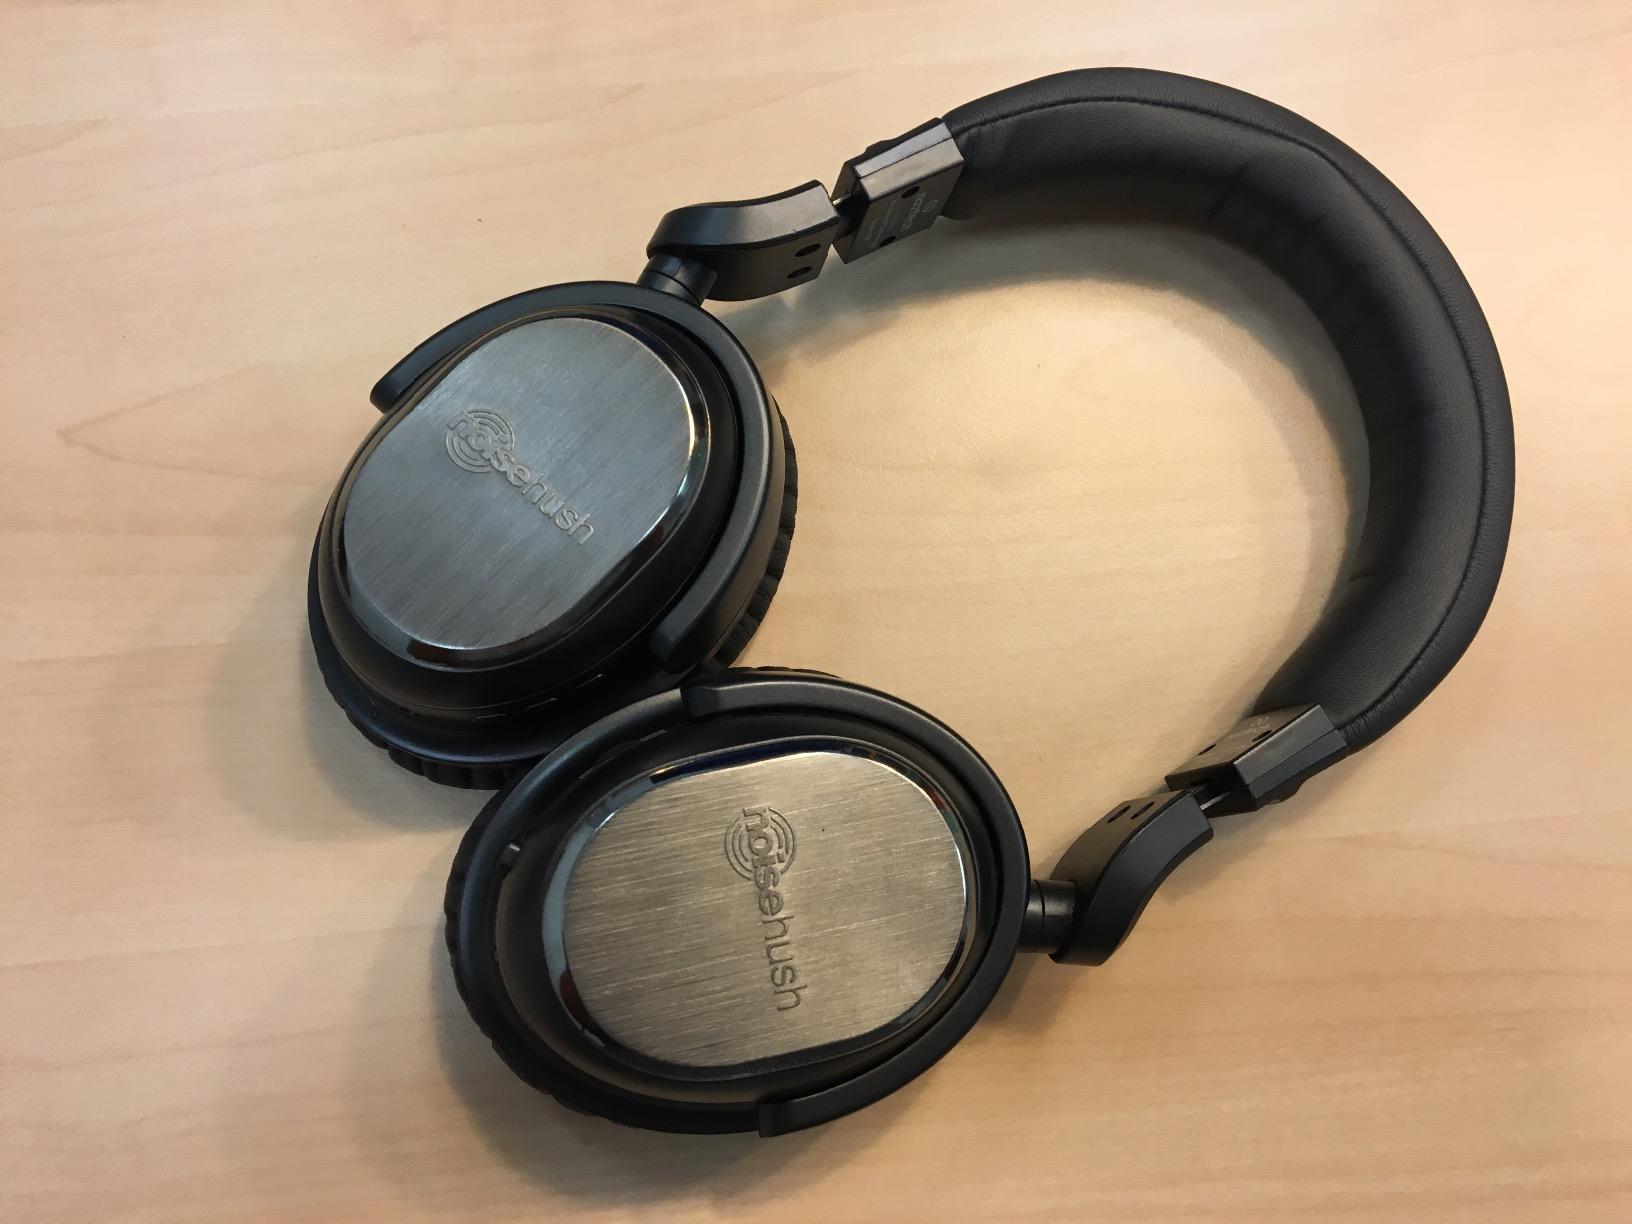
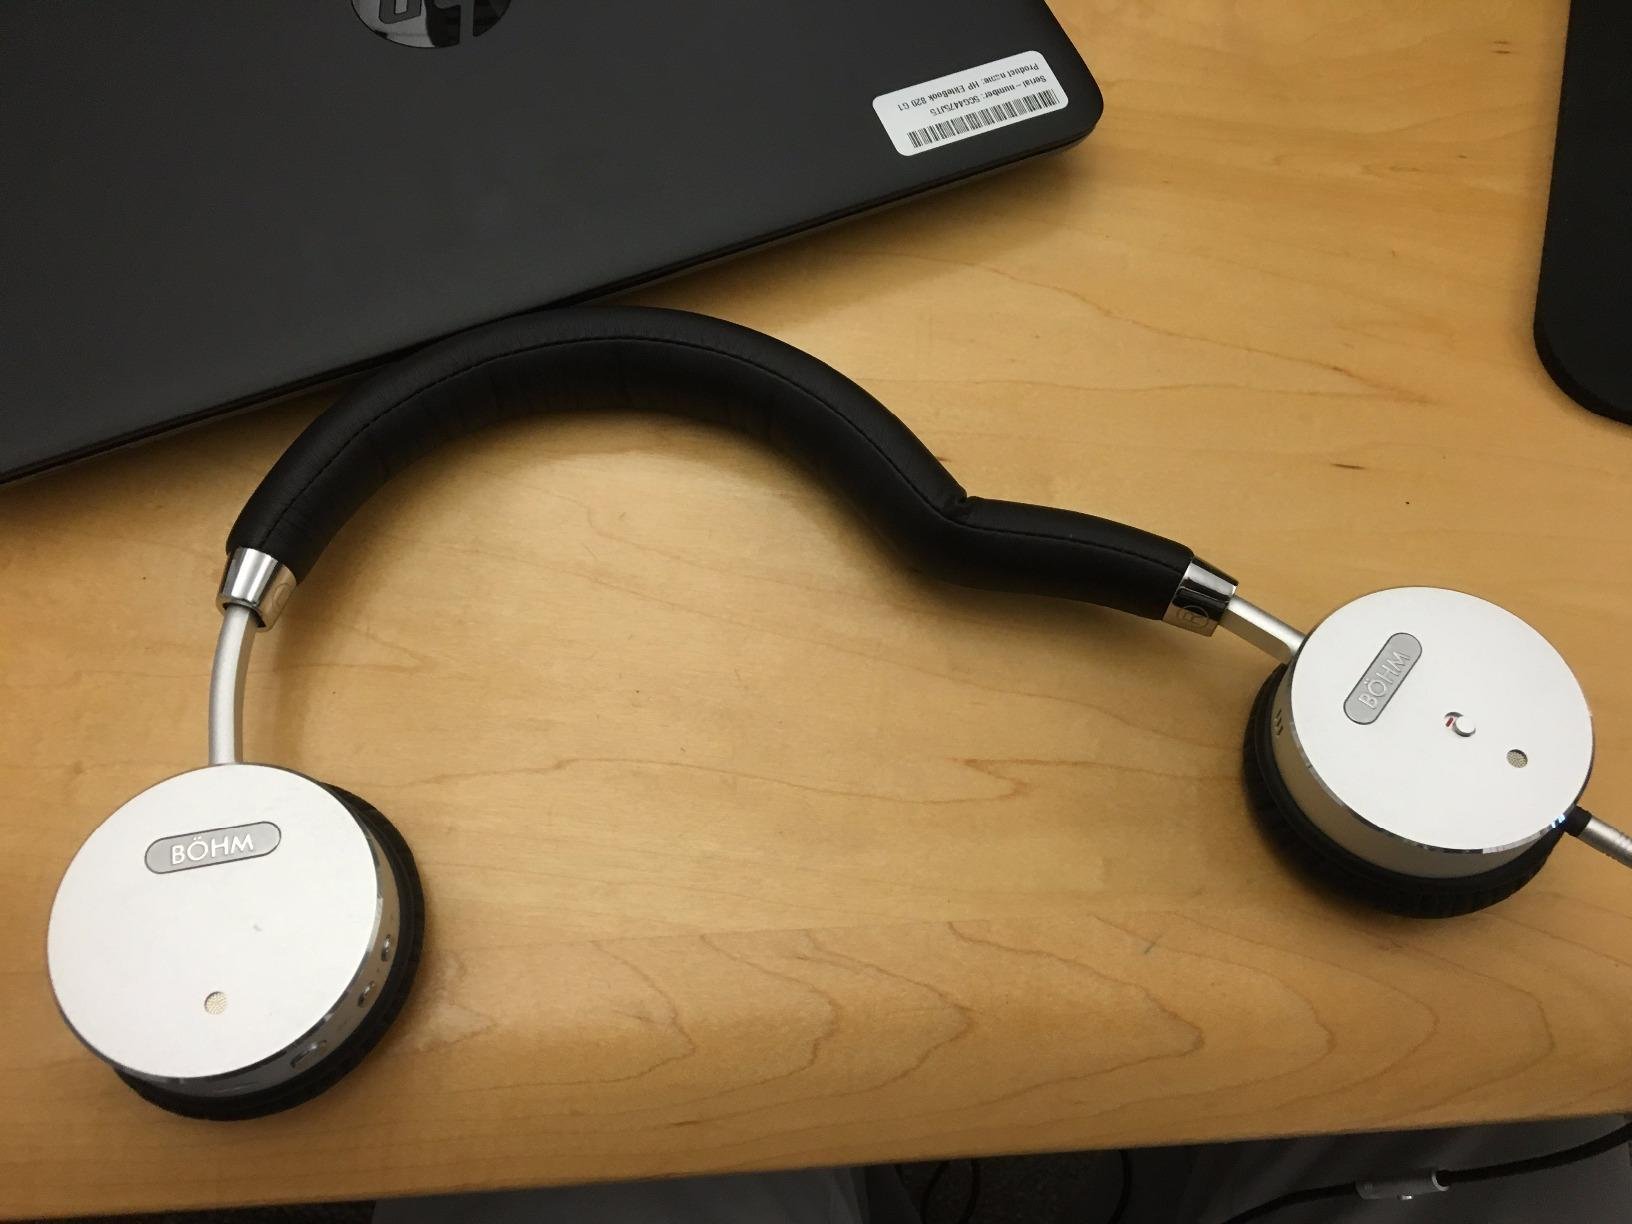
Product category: headphones
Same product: no